Sydney Airport

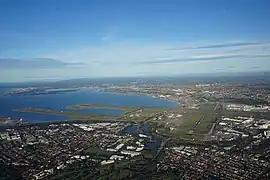
Aerial view of the airport and its surrounds, 2016

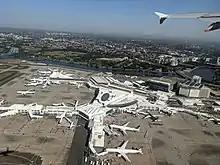
Aerial view of Terminal 1

In 1933, the first gravel runways were built. On 14 August 1936, the airport was renamed Sydney (Kingsford Smith) Airport in honour of pioneering Australian aviator Sir Charles Kingsford Smith. In 1940, the Department of Civil Aviation constructed an administrative and terminal building in the eastern part of the aerodrome, with a control tower cab at the top floor. The building is now part of Terminal 3 since 1999, but the control tower cab has already been removed.